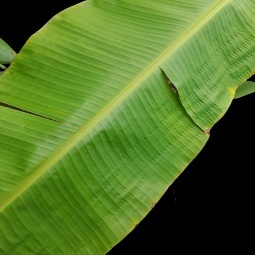
Label: Calcium